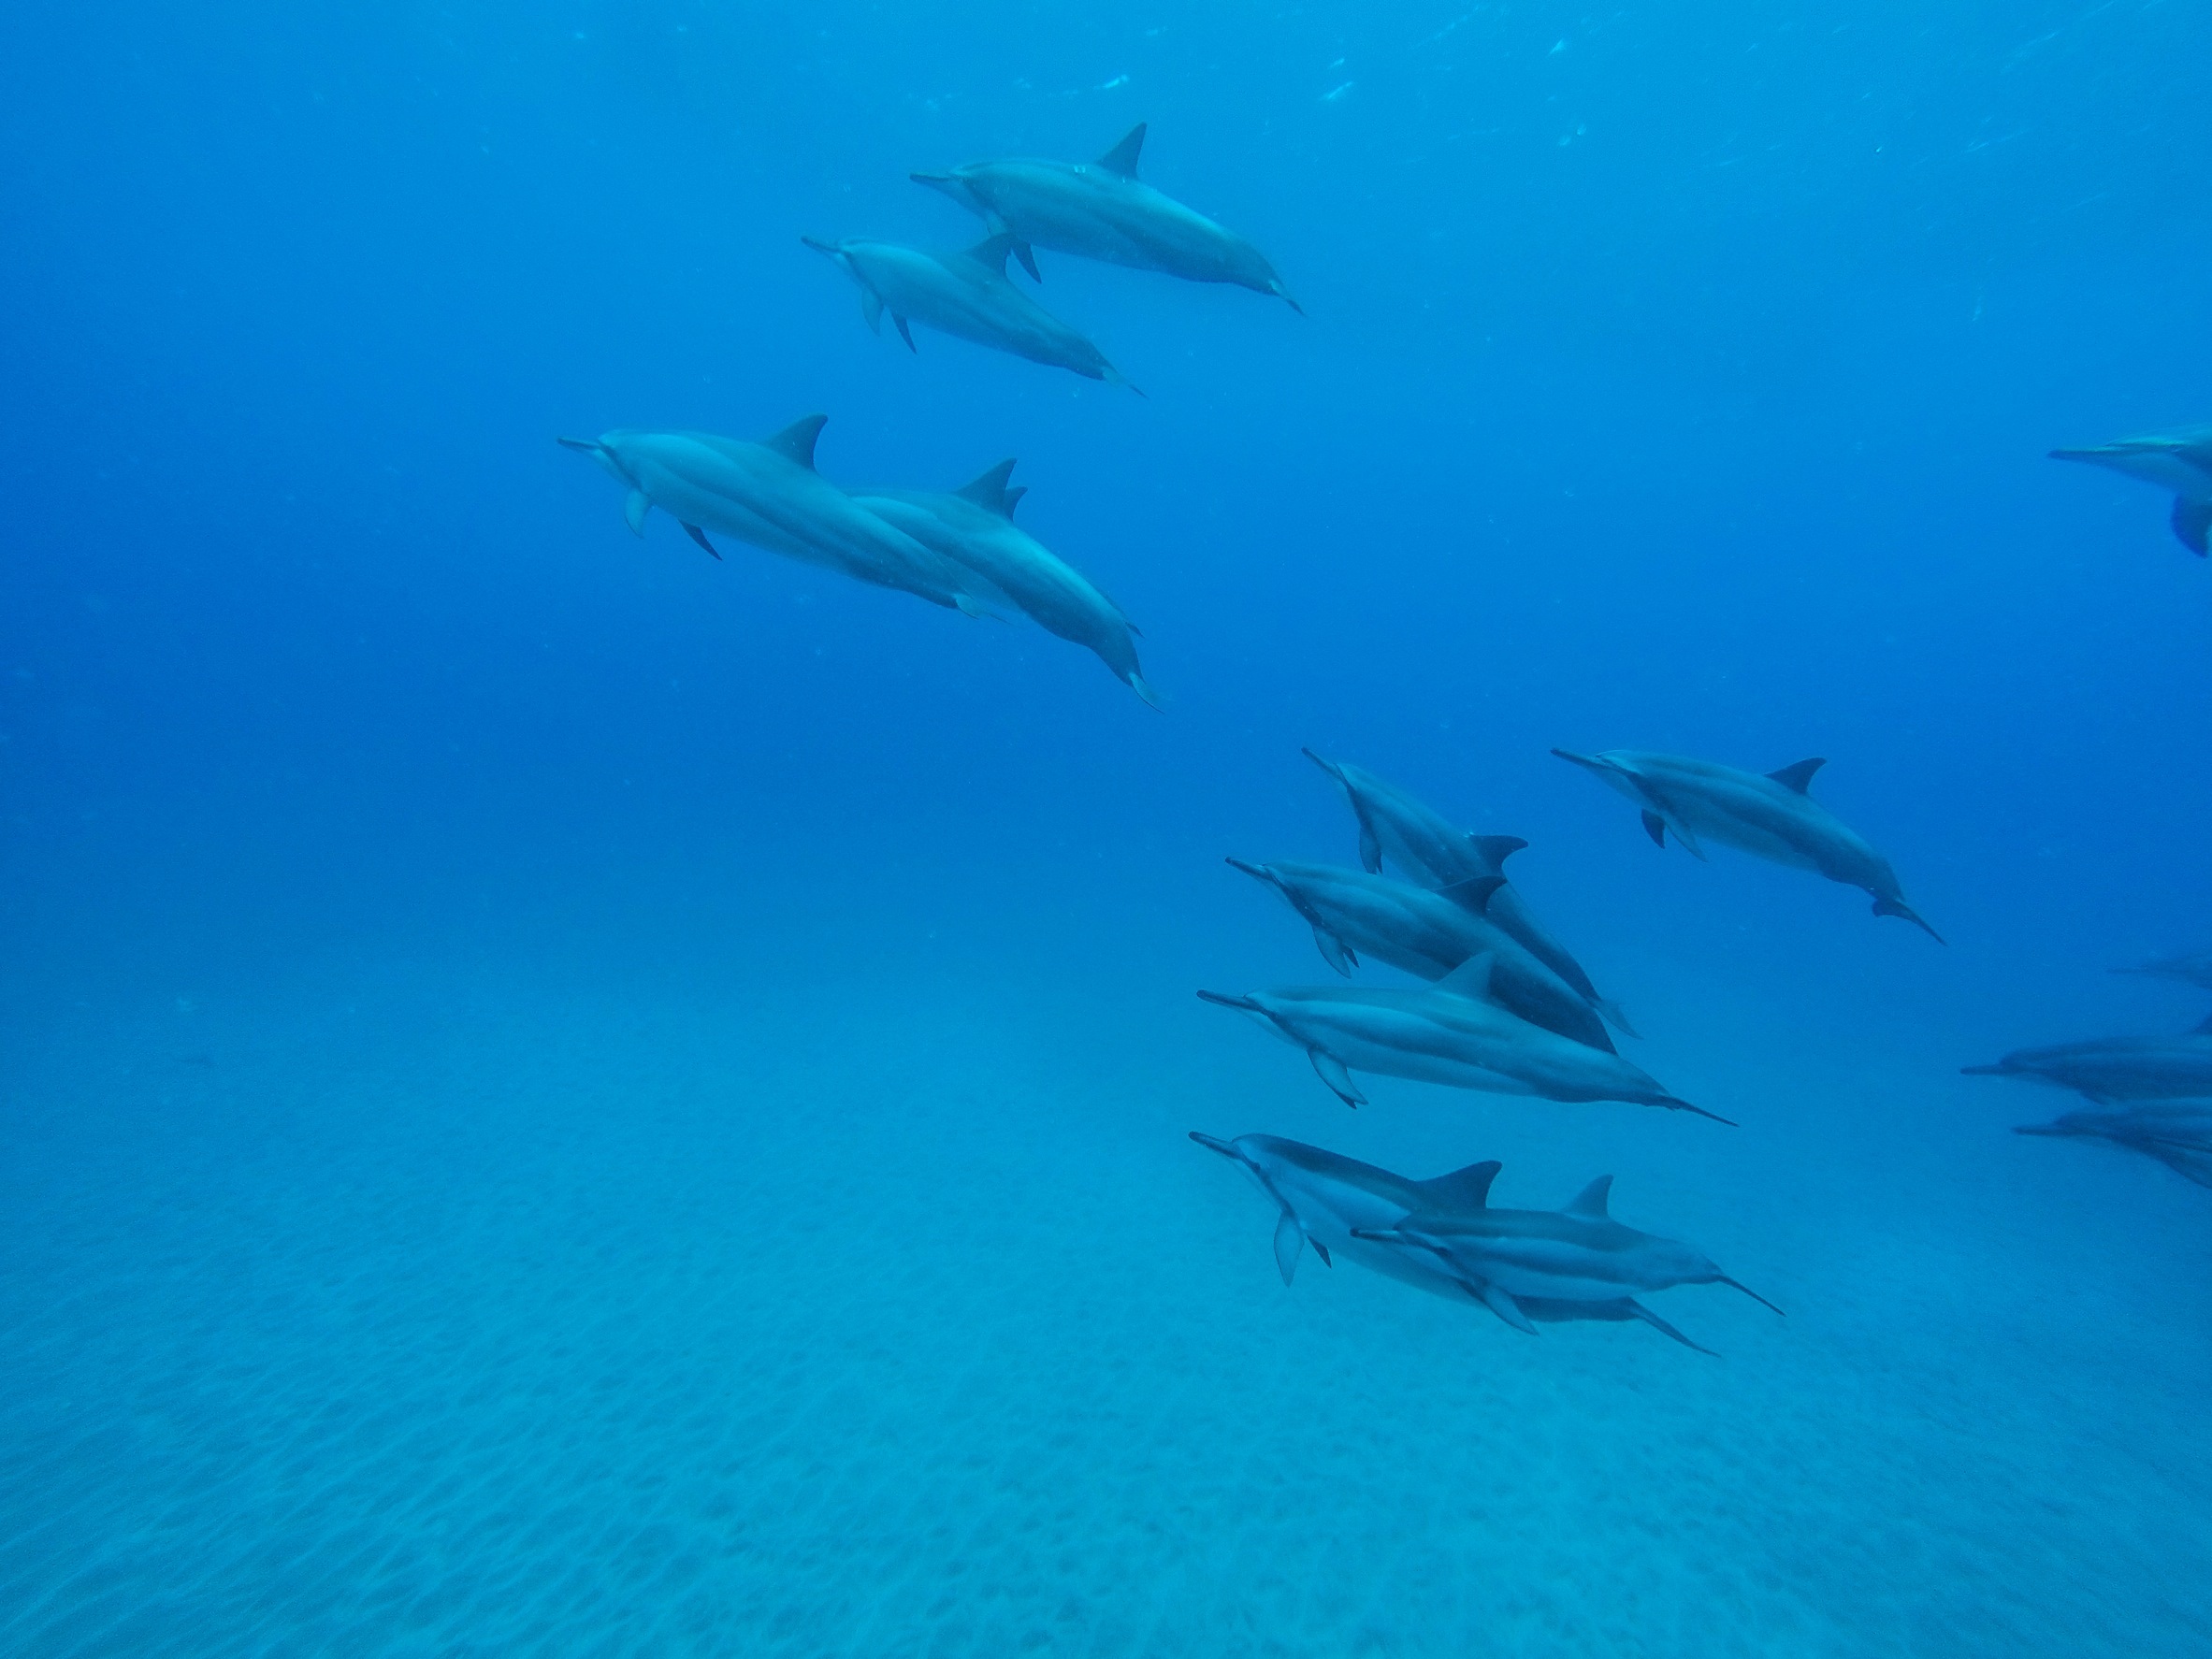
sea, ocean, underwater, biology, mammal, blue, vertebrate, dolphin, dolphins, marine mammal, marine biology, spinner dolphin, whales dolphins and porpoises, stenella, common bottlenose dolphin, short beaked common dolphin